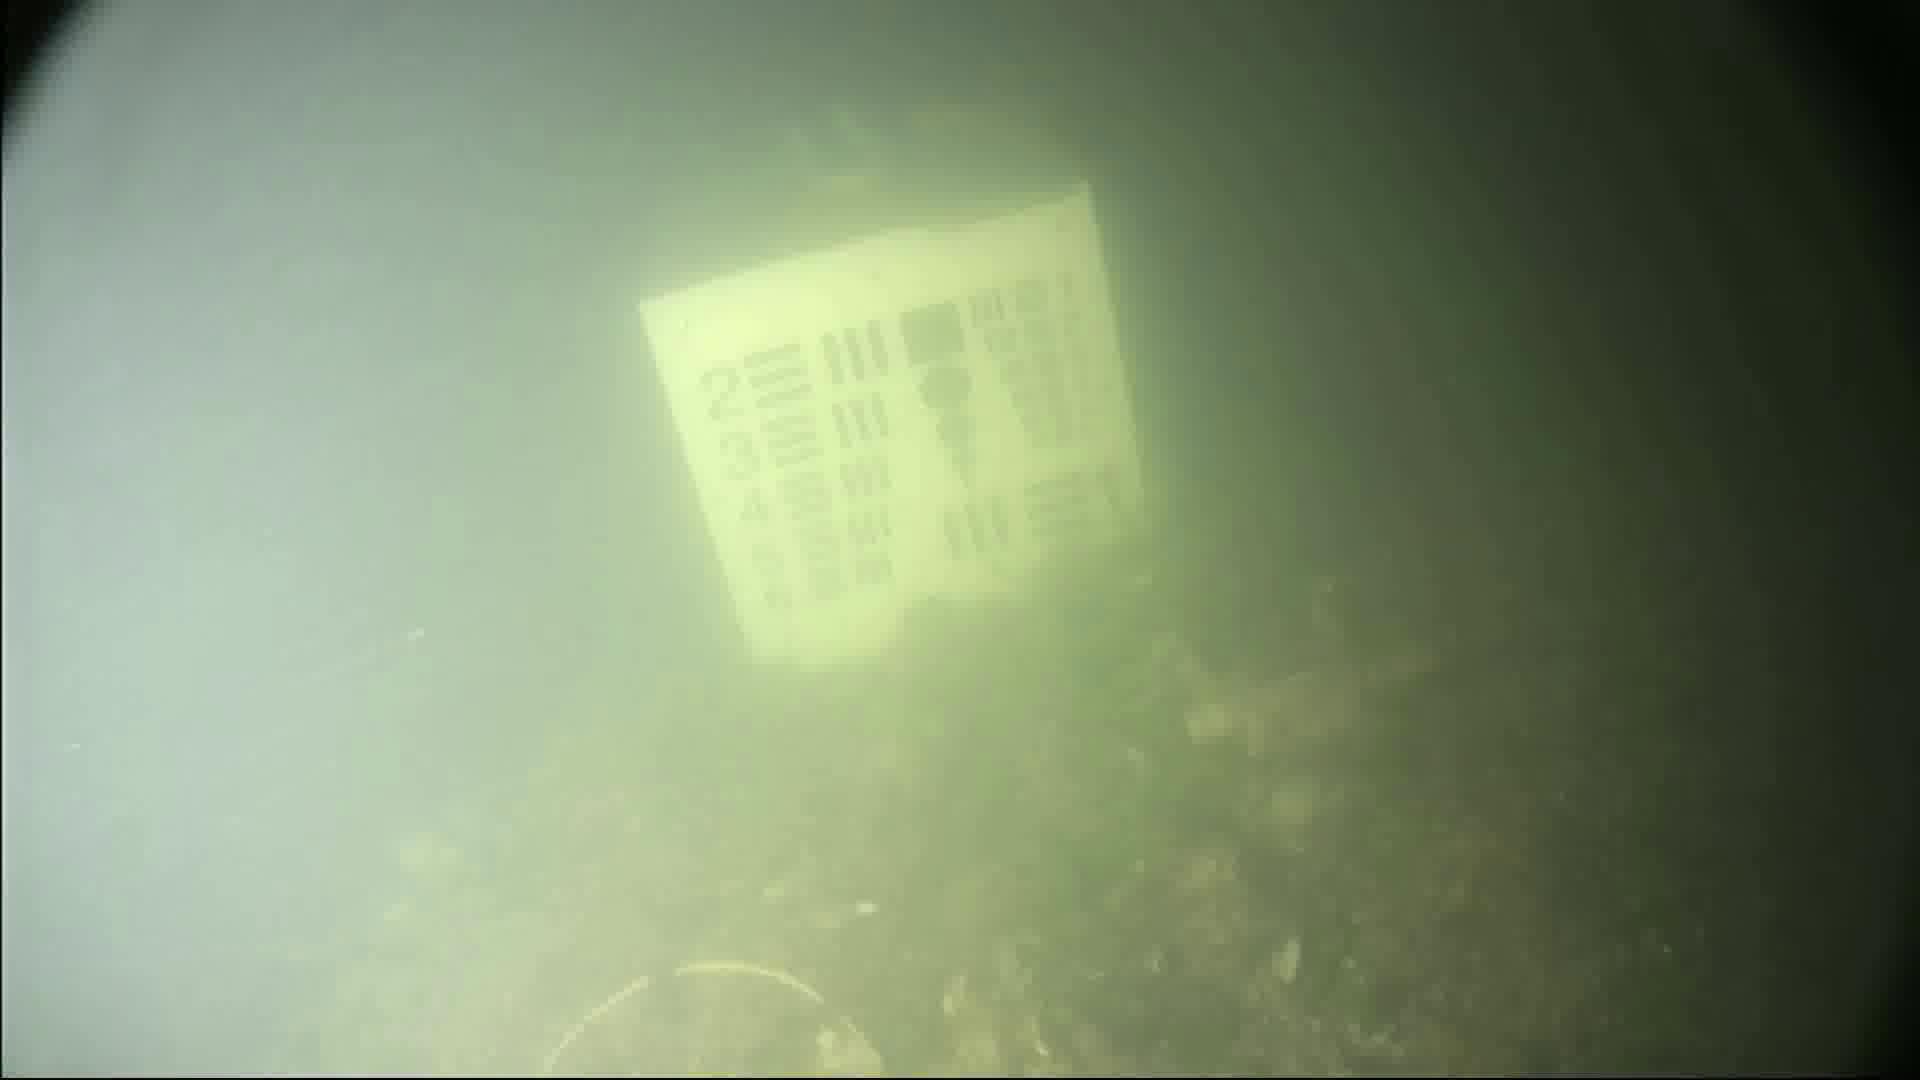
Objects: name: crab